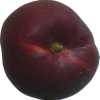
Label: nectarine_flat